Surville, Calvados

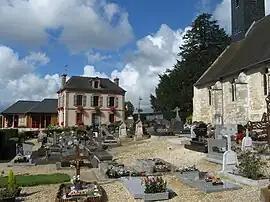
The town hall in Surville

Surville is a commune in the Calvados department in the Normandy region in northwestern France.